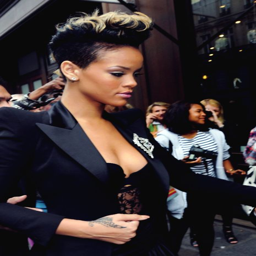
i <3 her hair in a million .